Secretary desk

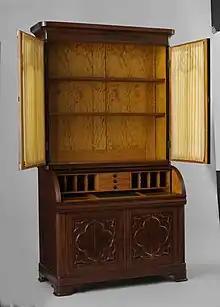
Wooden secretary desk, American, 1836–50

A secretary desk or escritoire is made of a base of wide drawers topped by a desk with a hinged desktop surface, which is in turn topped by a bookcase usually closed with a pair of doors, often made of glass. The whole is usually a single, tall and heavy piece of furniture.